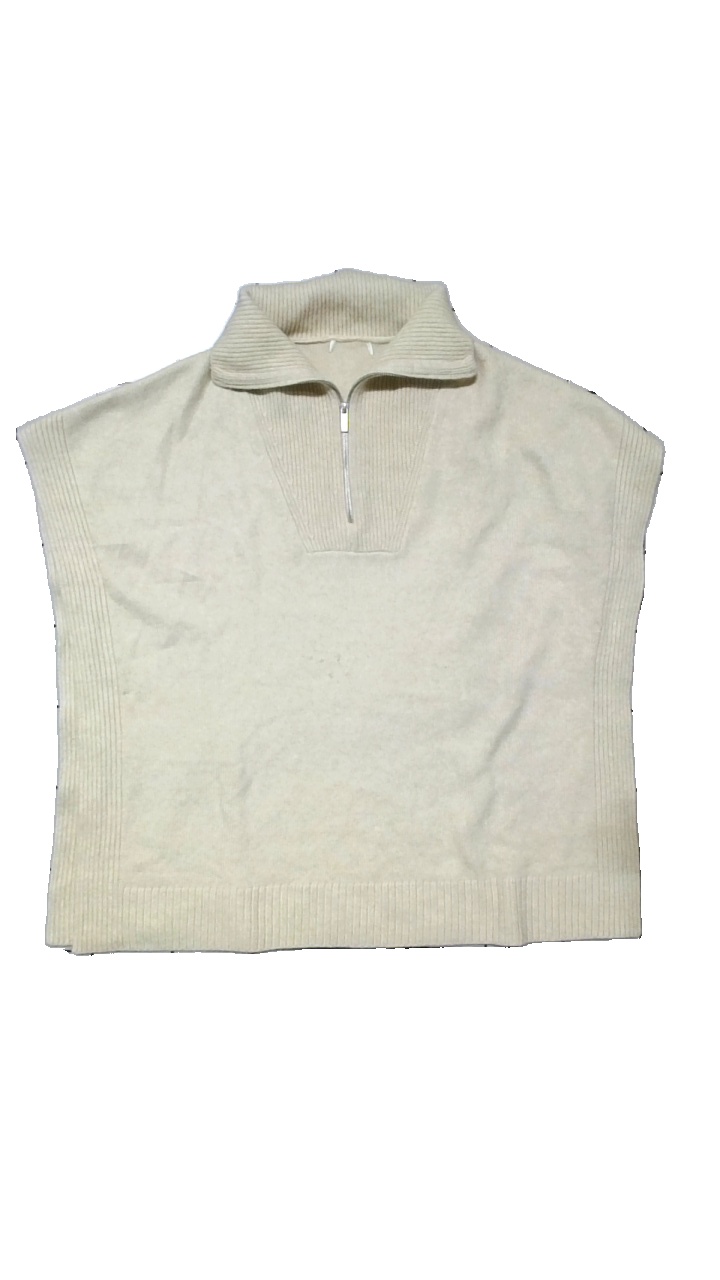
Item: Vest (Ladies)
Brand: Missing
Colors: Beige
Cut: Turtle neck
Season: Autumn
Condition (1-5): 2
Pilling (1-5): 2
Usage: Reuse
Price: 50-100